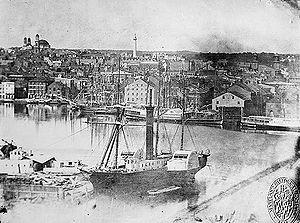
Baltimore est une ville du Nord-Est des États-Unis située dans l'État du Maryland. Constituant un des plus grands ports maritimes de la côte est, la ville abrite la prestigieuse université Johns-Hopkins et, dans sa banlieue, un campus de l'université du Maryland. Toutefois, un quart de sa population vit sous le seuil de pauvreté, ce qui la classe en 56ᵉ position des villes les plus pauvres des États-Unis. À noter que 11 % de la population était sans emploi en 2012.